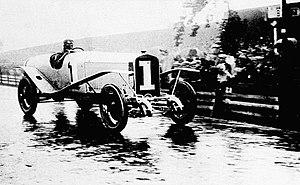
Paul Bablot vainqueur de la Coupe Georges Boillot en 1922, sur Hispano-Suiza H6 4,5 L. - Le Monde Illustré du 5 août 1922, p.134
Paul Bablot, né le 20 novembre 1873 à Boulogne-sur-Seine et mort le 23 décembre 1932 à Marseille, est un pilote automobile français, grand spécialiste de courses de côte dans son pays.
La Coupe Georges Boillot est une épreuve pour voitures de sport organisée durant les années 1920 à Boulogne-sur-Mer dans le département du Pas-de-Calais grâce à l'Automobile Club du Nord, en hommage à Georges Boillot disparu au front en 1916.